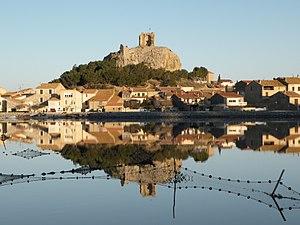
Tour Barberousse, à Gruissan un jour de grand soleil